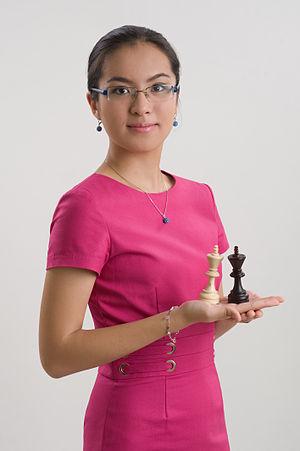
Dinara Ramazanovna Saduakassova est une joueuse d'échecs kazakhe, Grand maître international féminin en 2012 et championne du monde junior féminine en 2016.